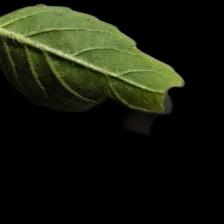
Plant: Tulsi